Příbram District

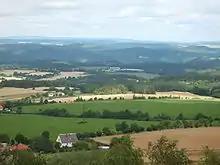
Southern part of the district

The landscape is characterized by undulating terrain. From wide valleys in the east, the landscape gradually rises to long ridges and plateaus in the west, and here are the highest elevations in the region. The territory extends into three geomorphological mesoregions: Benešov Uplands (most of the territory), Brdy Highlands (west) and Vlašim Uplands (southeast). The highest point of the district and the whole Central Bohemian Region is the mountain Tok in Obecnice with an elevation of , the lowest point is the river bed of the Kocába in Velká Lečice at .